Farzan Ashourzadeh

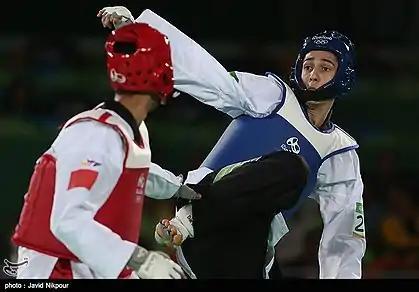
Farzan at the 2016 Summer Olympics

Farzan Ashourzadeh Fallah (born November 25, 1996, in Tonekabon, Mazandaran, Iran) is an Iranian taekwondo practitioner. He won the gold medal in the flyweight division (-58 kg) at the 2014 Asian Games in Incheon, South Korea.